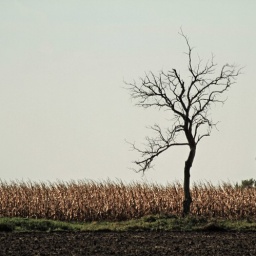
Taken from my car window while stuck in traffic on my way to Edward's Apple Orchard in Poplar Grove, IL.